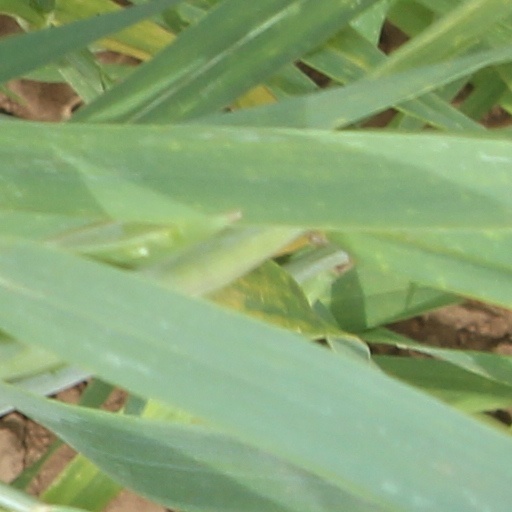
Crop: wheat